Max Schmitt in a Single Scull

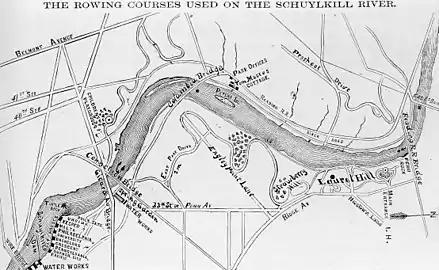
Schuylkill River Rowing Course (1872)

In 1870 the four top rowers in the Schuylkill Navy all belonged to the Pennsylvania Barge Club: Schmitt; Charles Brossman (who had won the title in 1868, and beaten Schmitt in the 4-mile race in September 1867); Austin Street (who had placed second in 1868); and John Lavens, Jr. They were the four competitors in the October championship race.